Artillery

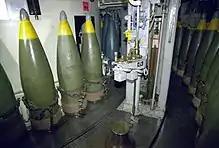
Battleship ammunition: 16" artillery shells aboard a United States

Armstrong's system was adopted in 1858, initially for "special service in the field" and initially he produced only smaller artillery pieces, 6-pounder (2.5 in/64 mm) mountain or light field guns, 9-pounder (3 in/76 mm) guns for horse artillery, and 12-pounder (3 inches /76 mm) field guns.